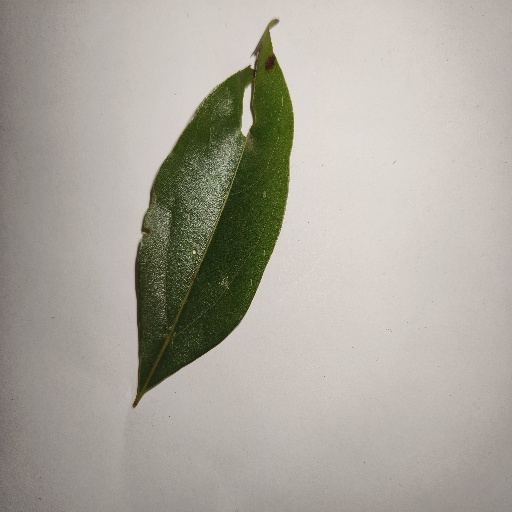
Species: Camphor
Leaf condition: Shot Hole